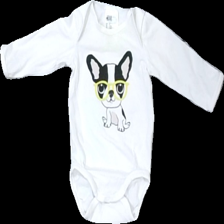
View: front
Type: Top
Category: Children
Brand: H&M
Colors: White, Black, Yellow, Multicolor
Material: 100% cotton
Pattern: Animal print
Cut: Regular
Size: 62
Season: All
Stains: Major
Damage: fläck
Damage location: top center
Damage 2 location: bottom center
Damage 3 location: bottom left
Price range: <50
Recommended usage: Export
Description: vit långärmad body med hund på, fläck fram
Comment: body